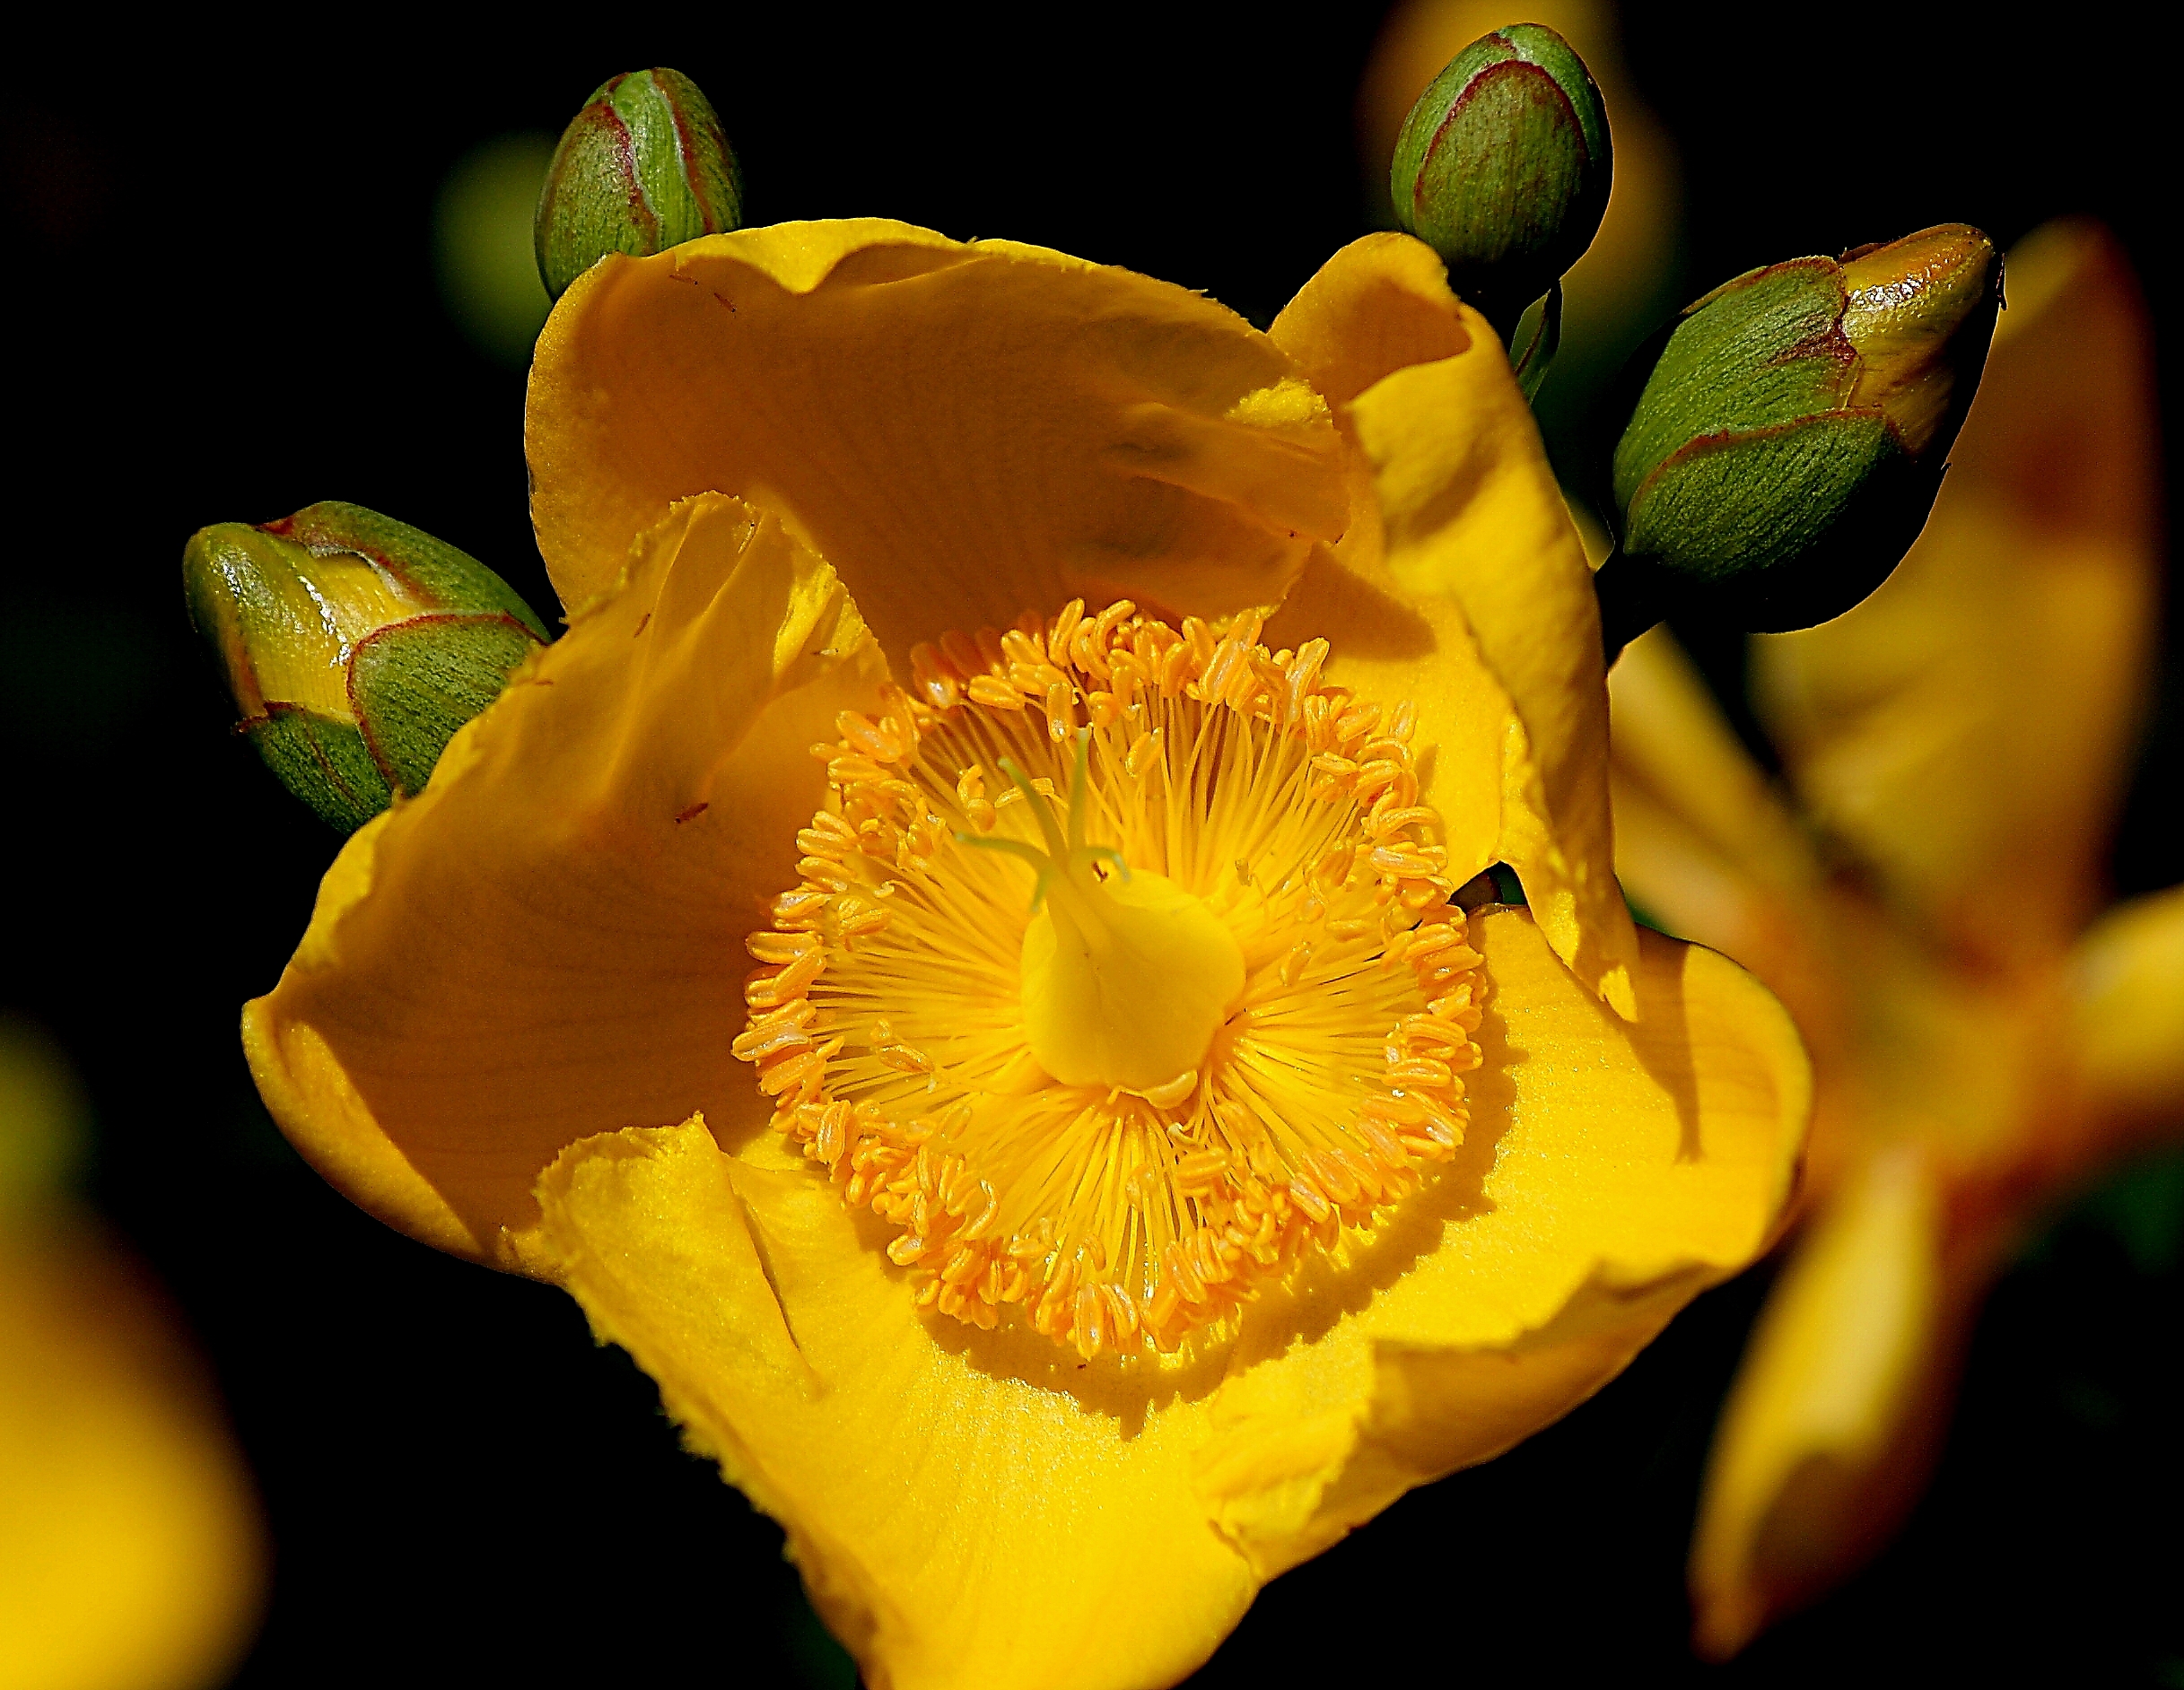
nature, plant, photography, flower, petal, pollen, macro, yellow, flora, wildflower, flowers, close up, naturaleza, flores, ggl1, macro photography, flowering plant, plant stem, land plant, calochortus